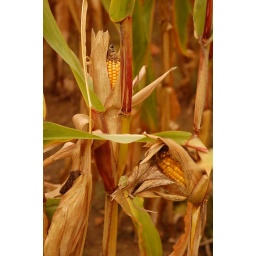
Corn in field by hotel. Most of the corn here is used for animal feed.